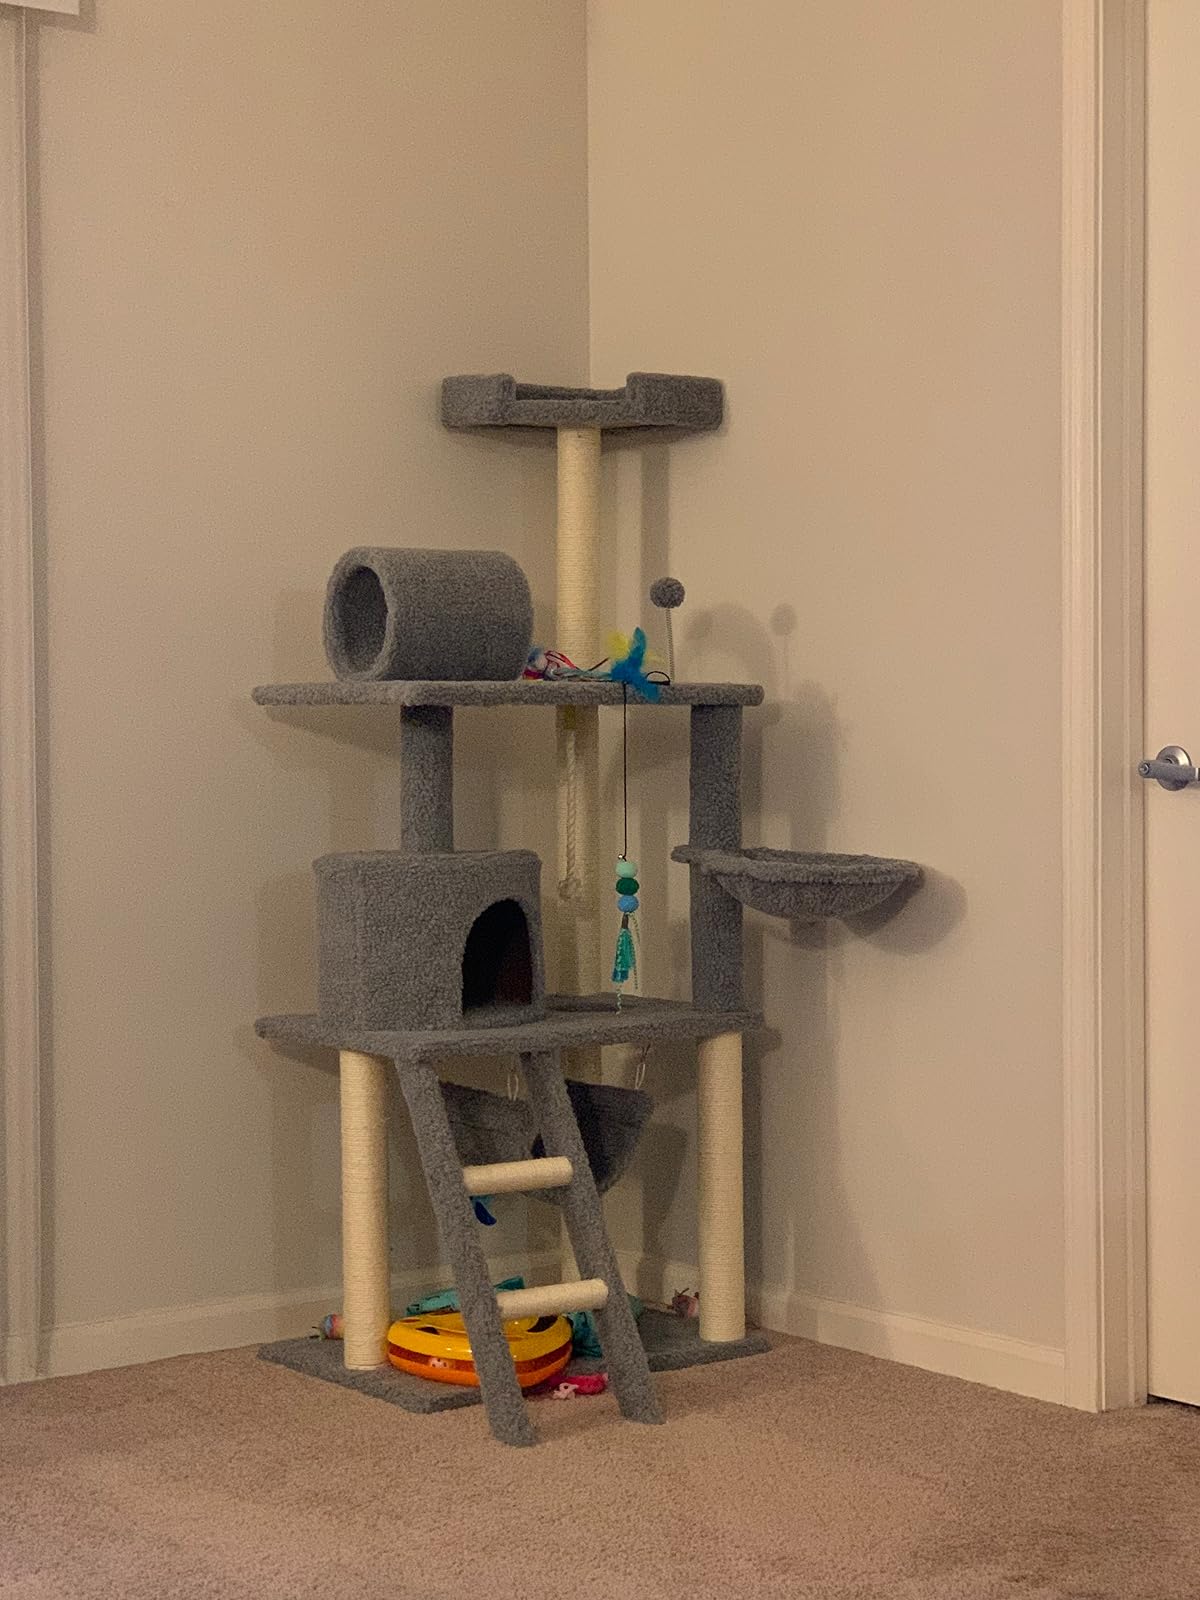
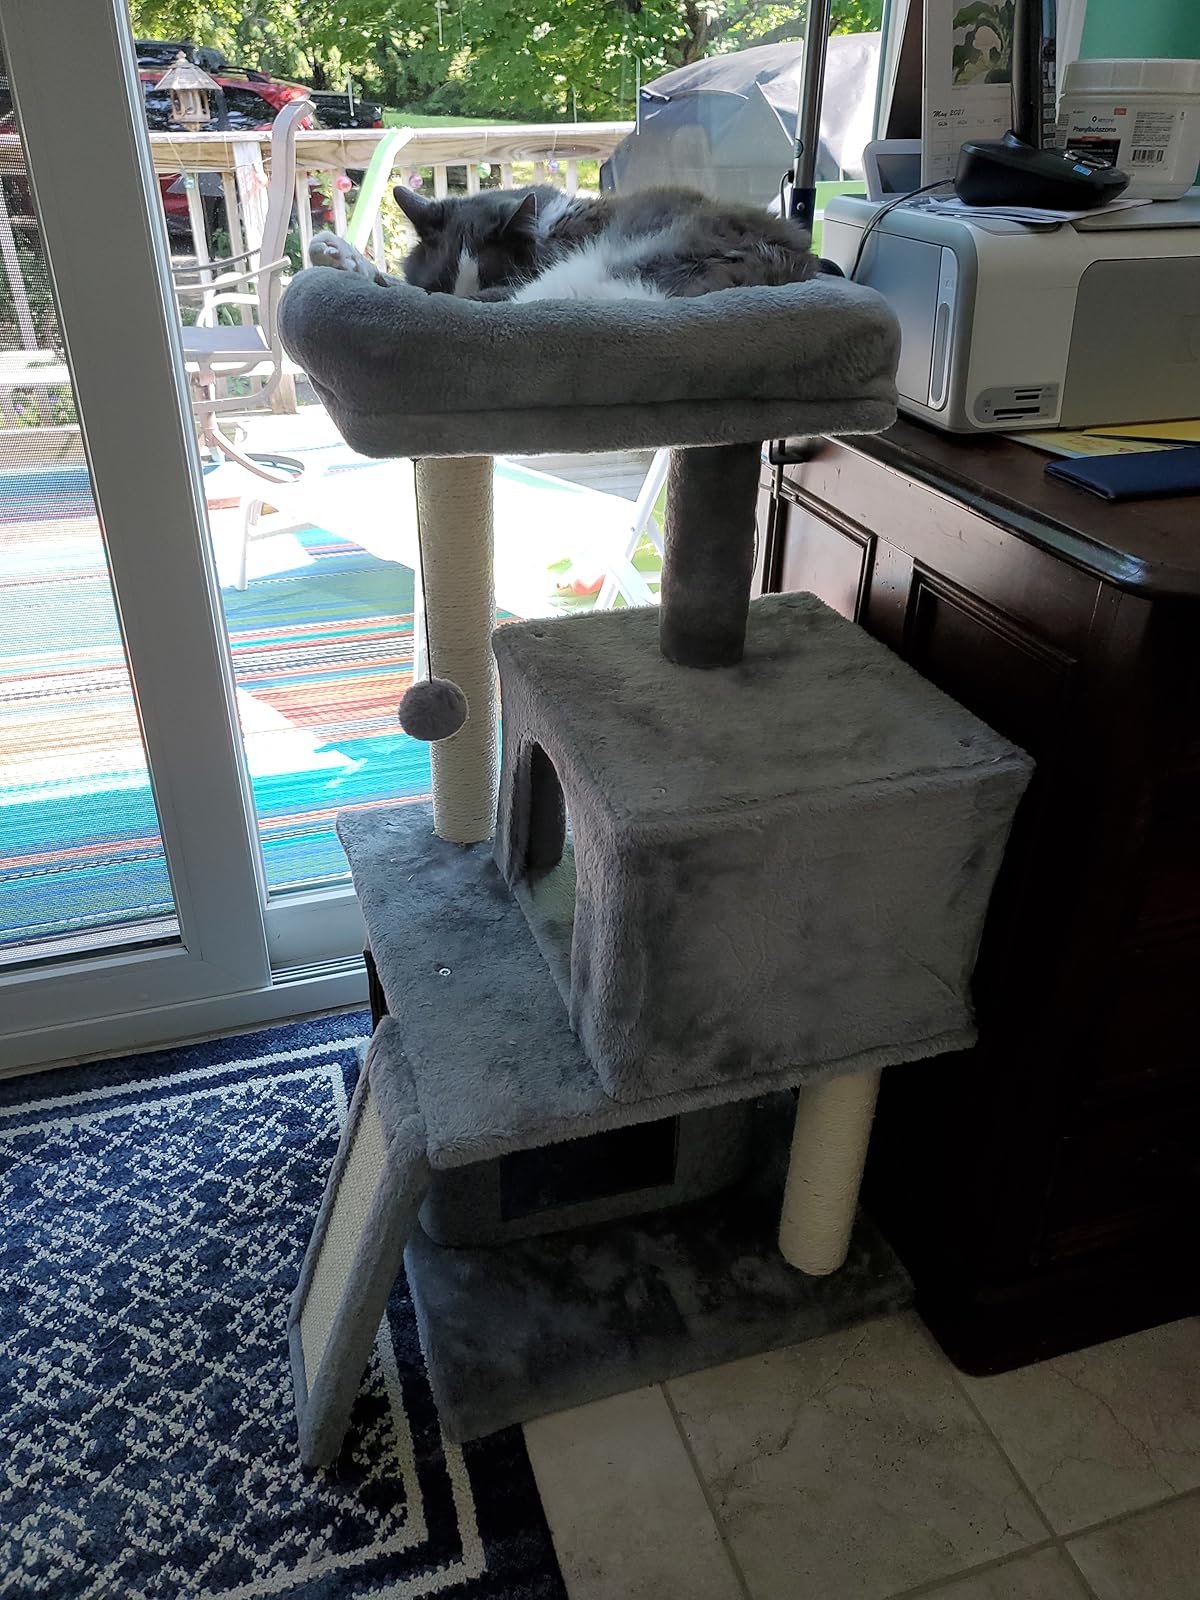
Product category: items_cat tree
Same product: no